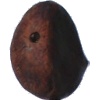
Label: chestnut